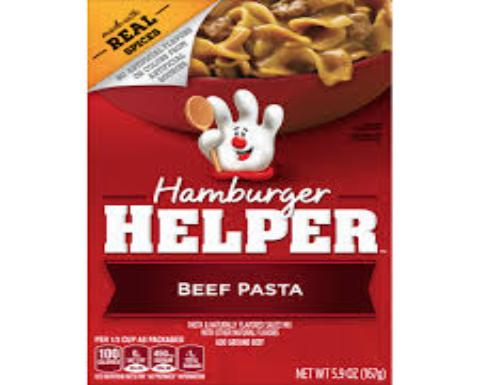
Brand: Hamburger Helper
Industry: Food